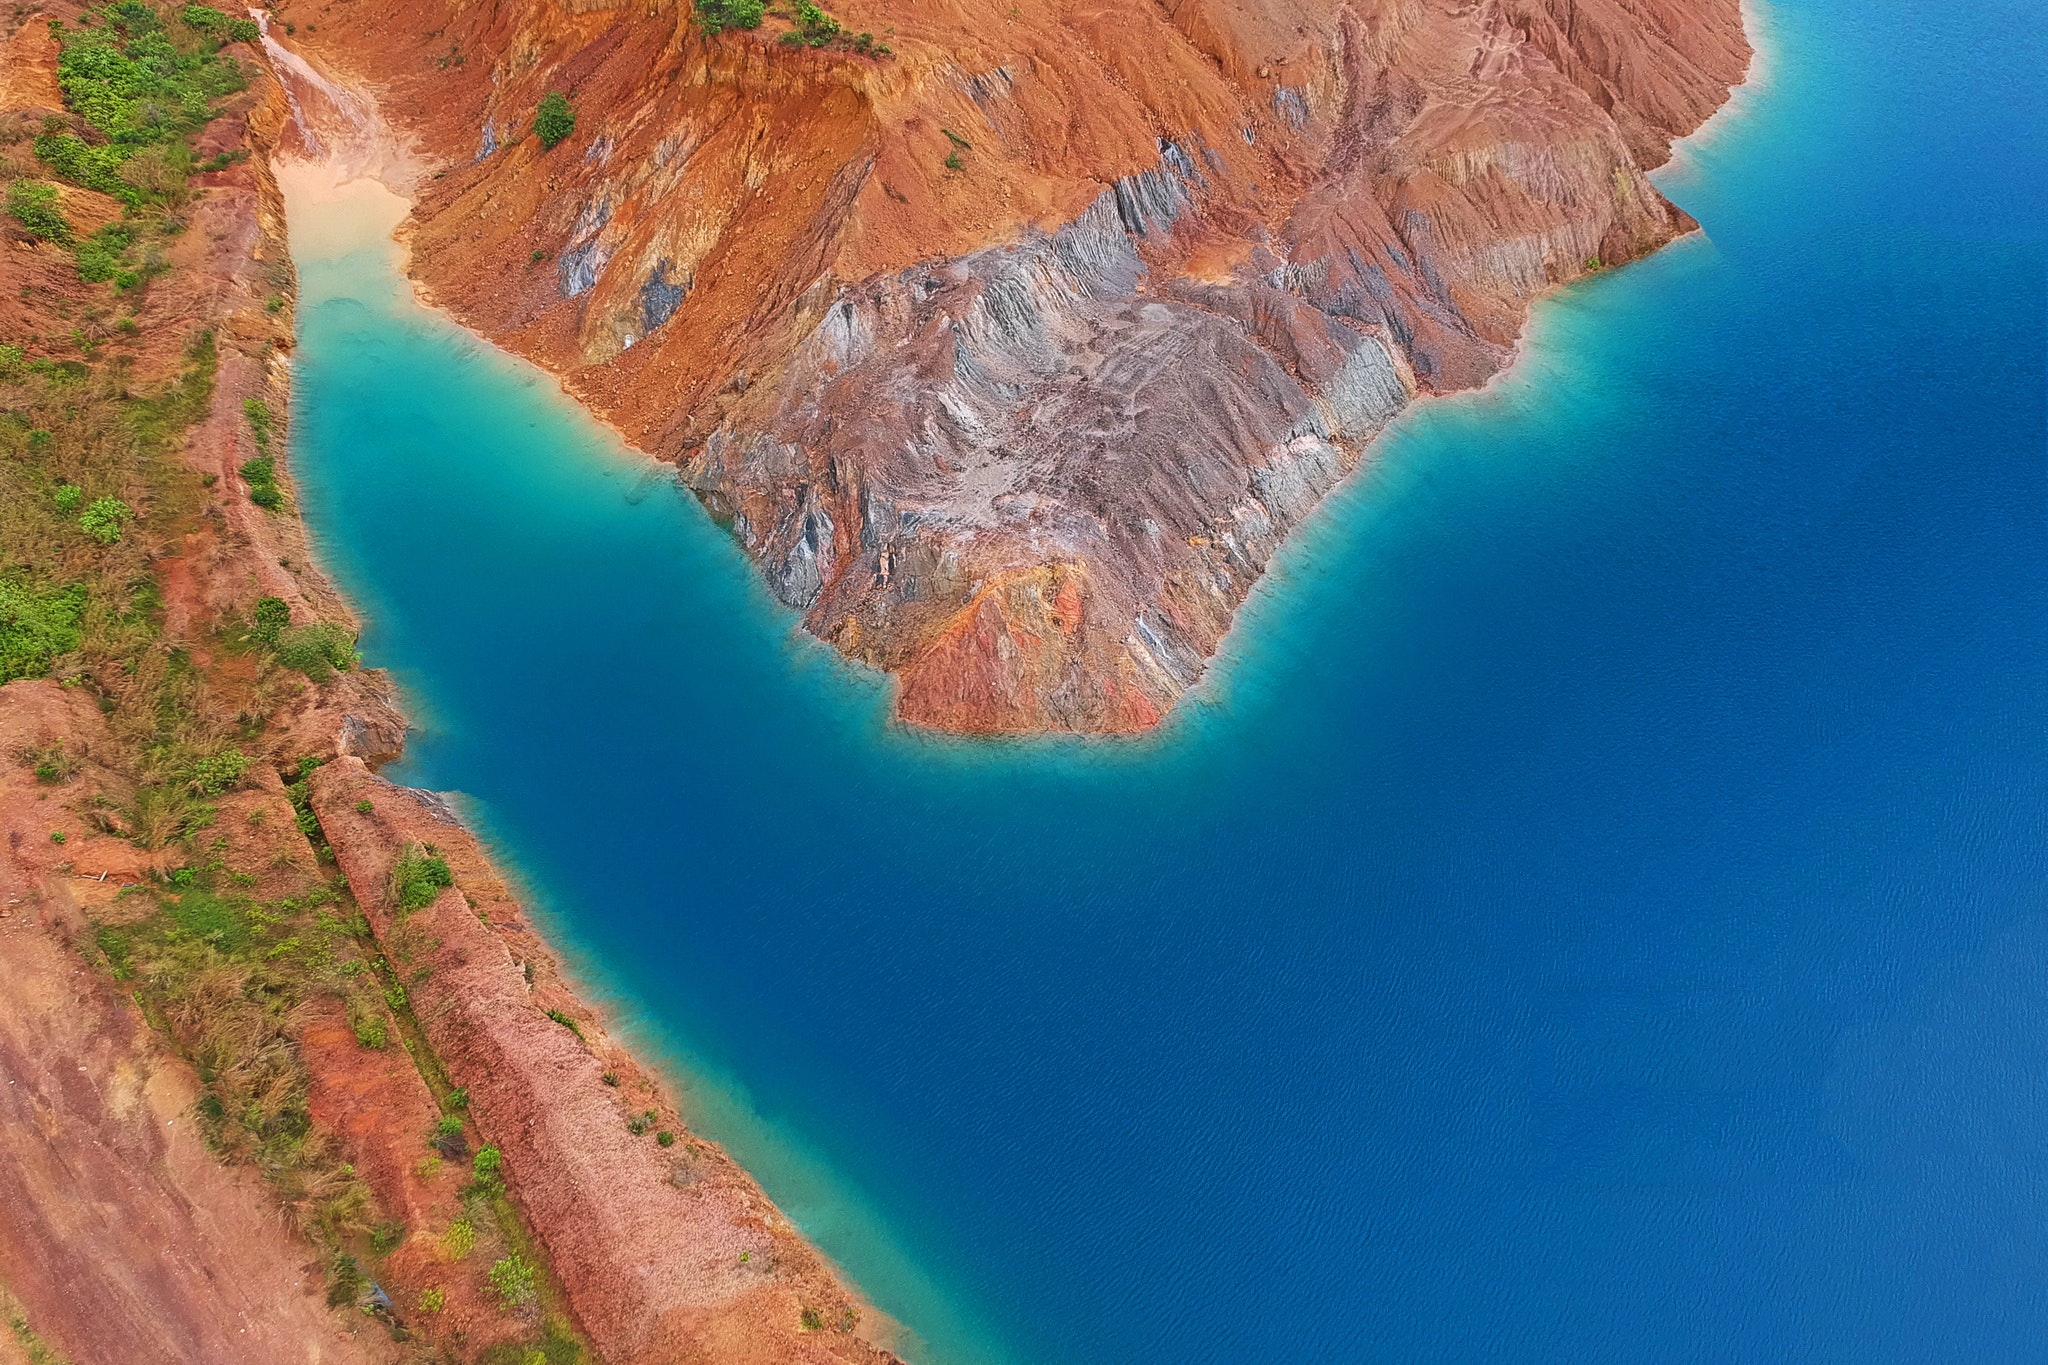
water, natural landscape, water resources, geological phenomenon, geology, aerial photography, coast, landscape, lake, coastal and oceanic landforms, inlet, bay, earth, world, sea, crater lake, cove, national park, cape, river delta, terrain, peninsula, channel